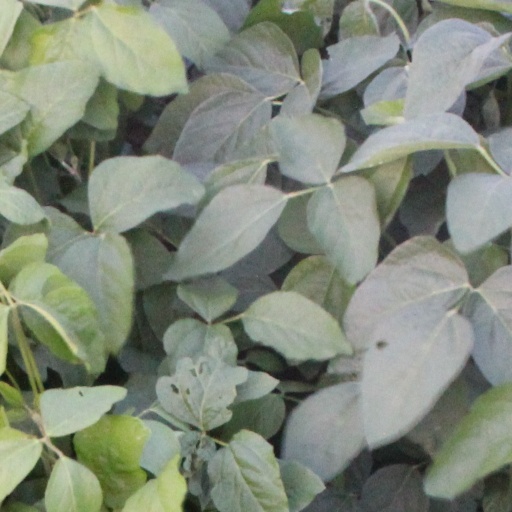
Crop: soybean